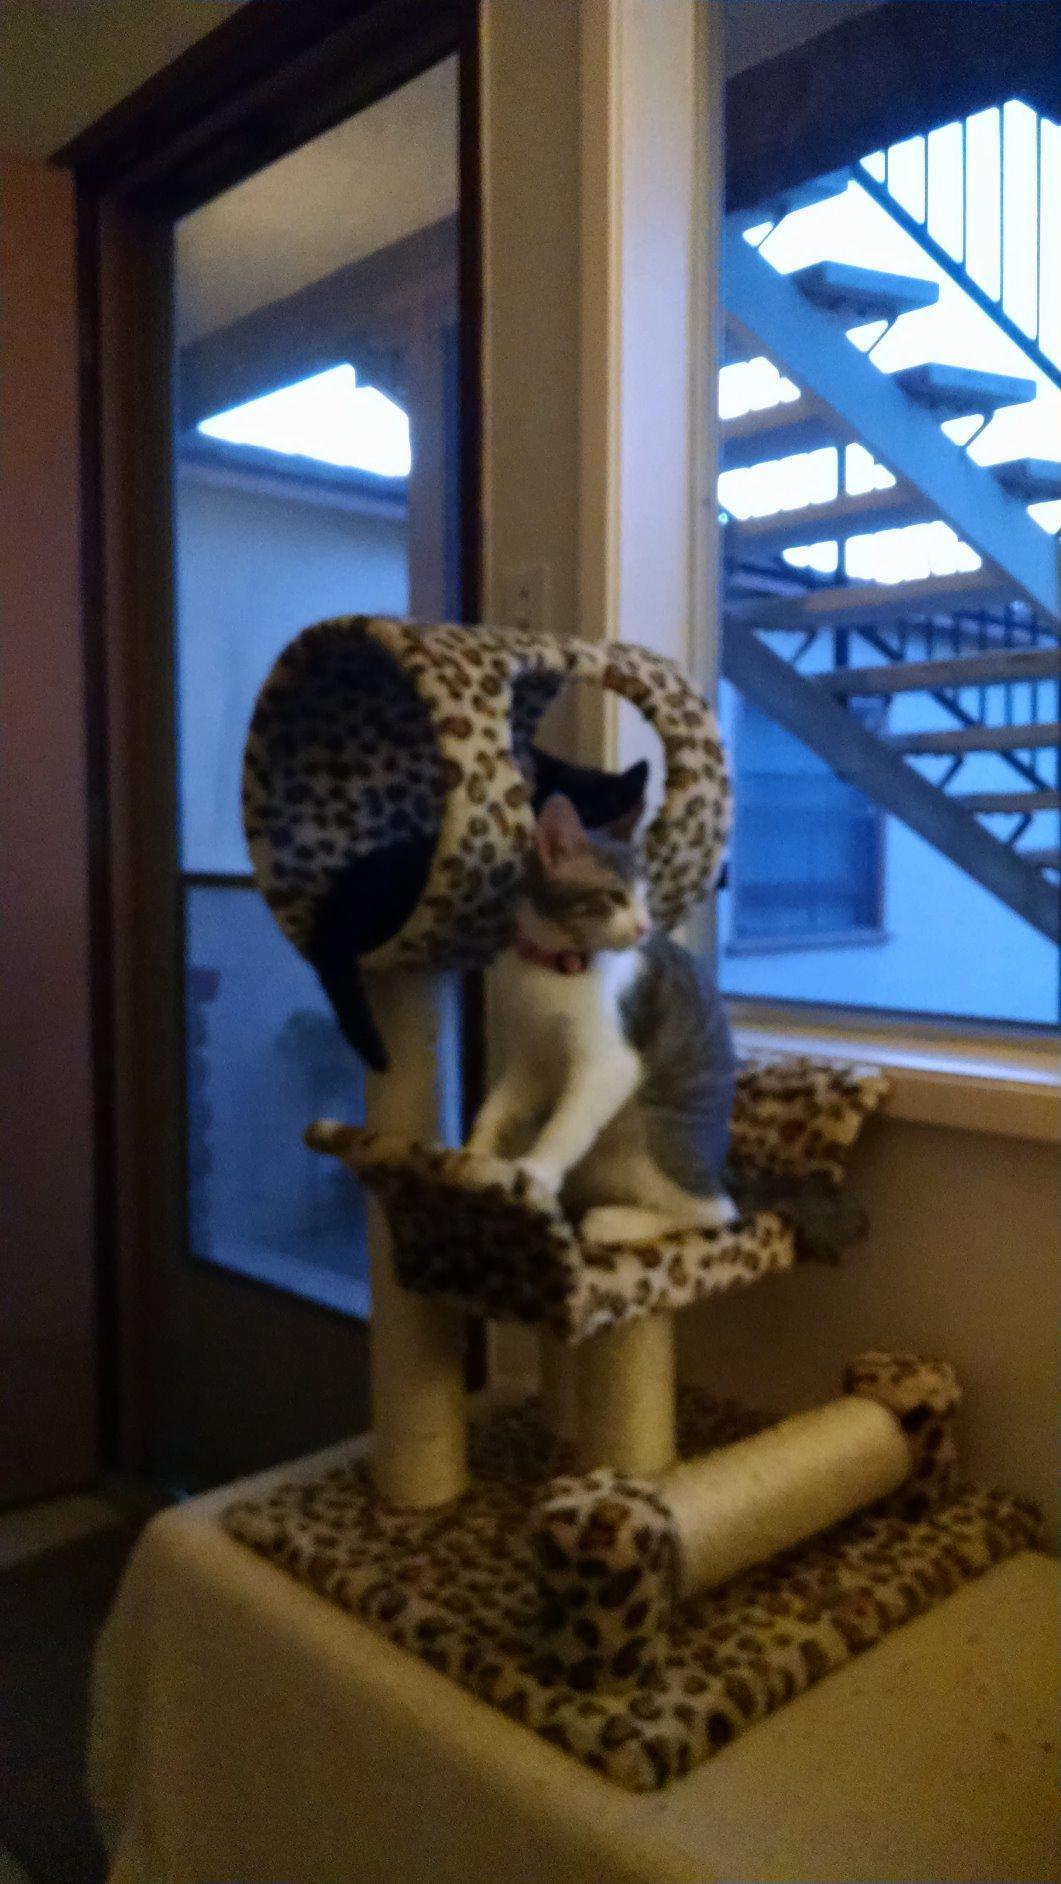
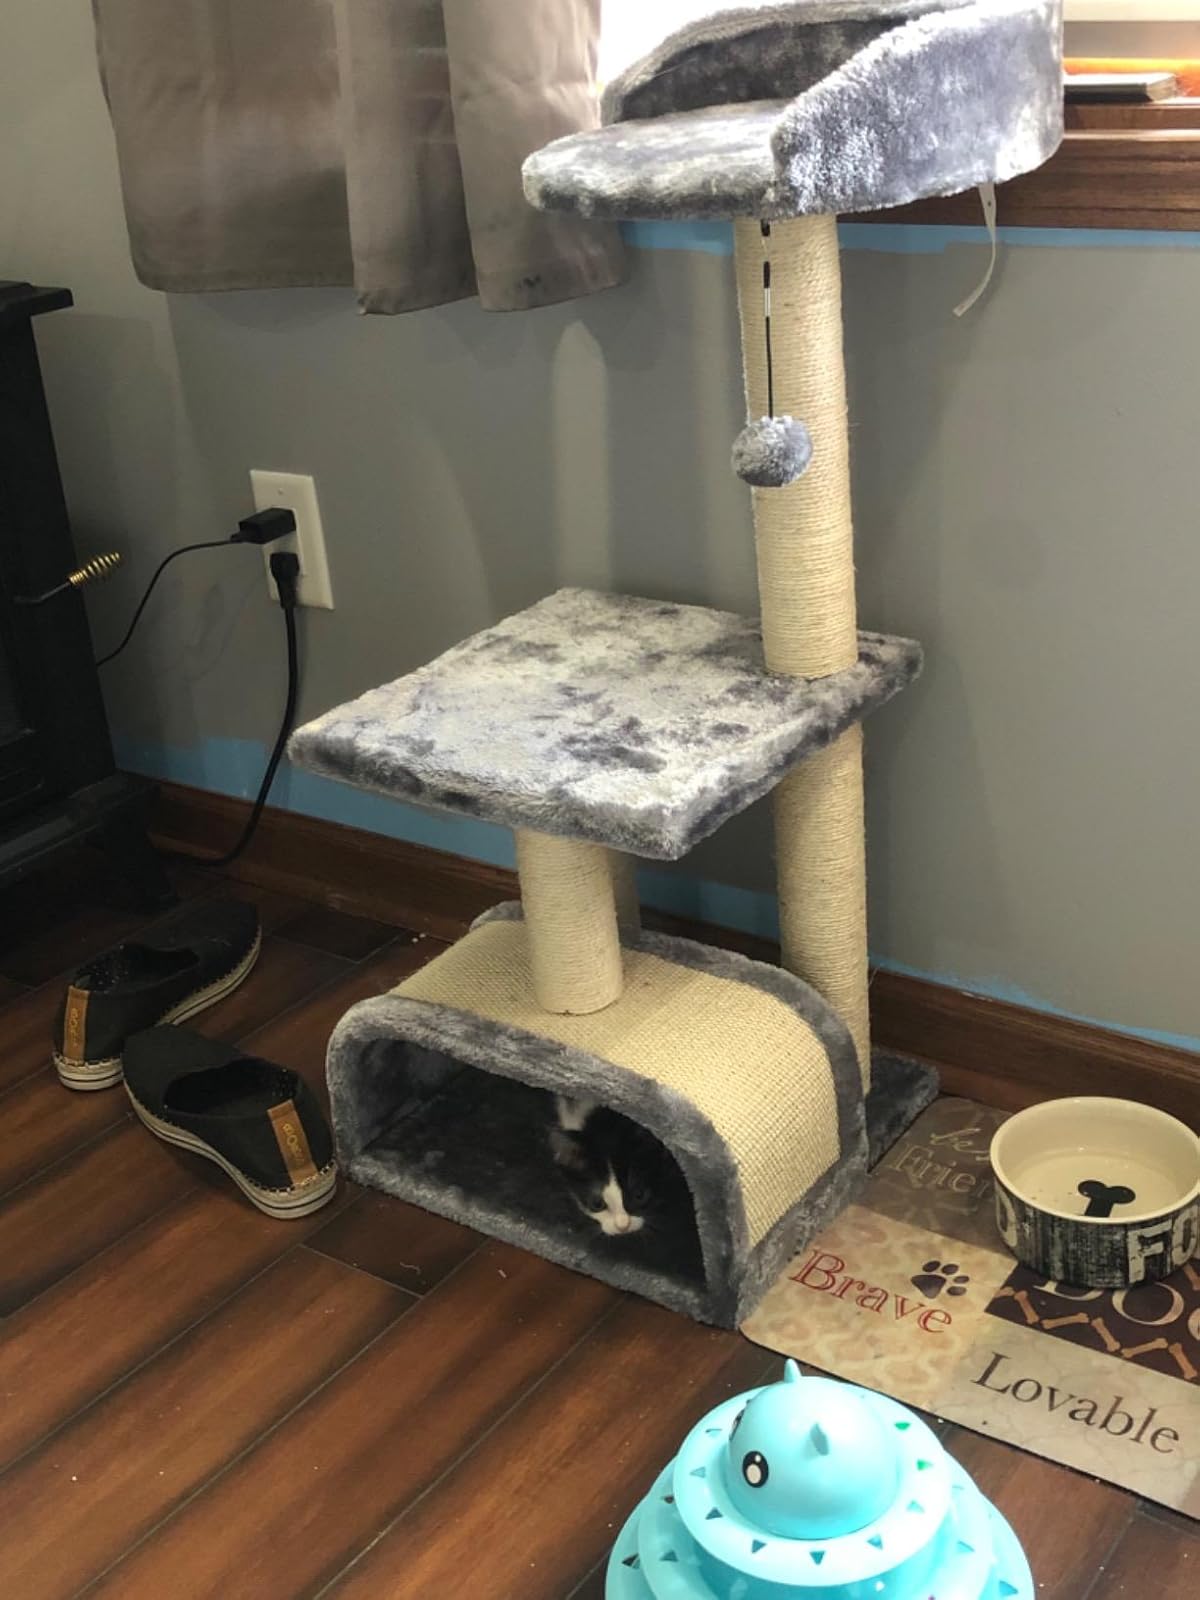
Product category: items_cat tree
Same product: no